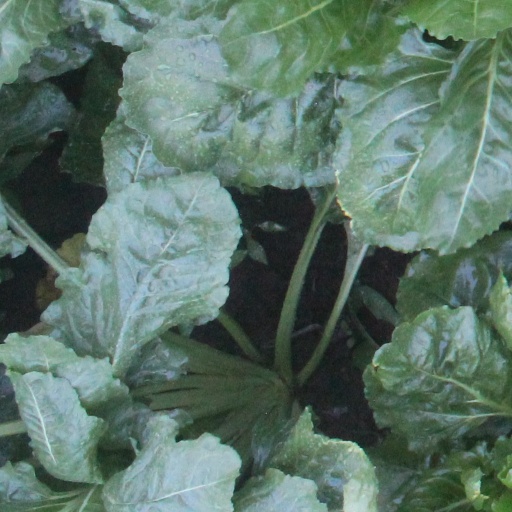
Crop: sugar beet